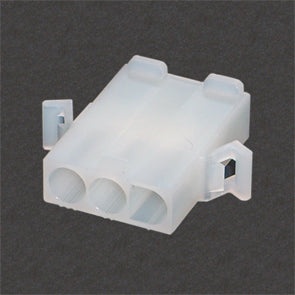
Hous plug 03w 6.71mm 1380tl 3191-03p /39-03-6030
Housing
Brand: MOLEX
Category: Hardware > Power & Electrical Supplies > Wire Terminals & Connectors